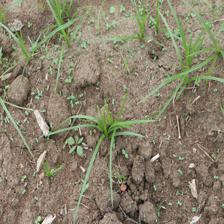
Label: Grass